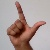
The image shows a hand gesture representing the letter 'L' in Indian Sign Language.